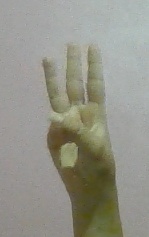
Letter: thaa